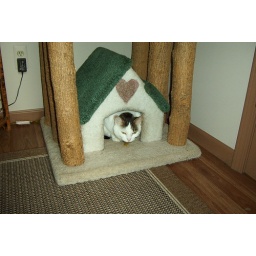
Sissy in the little cat house